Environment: real
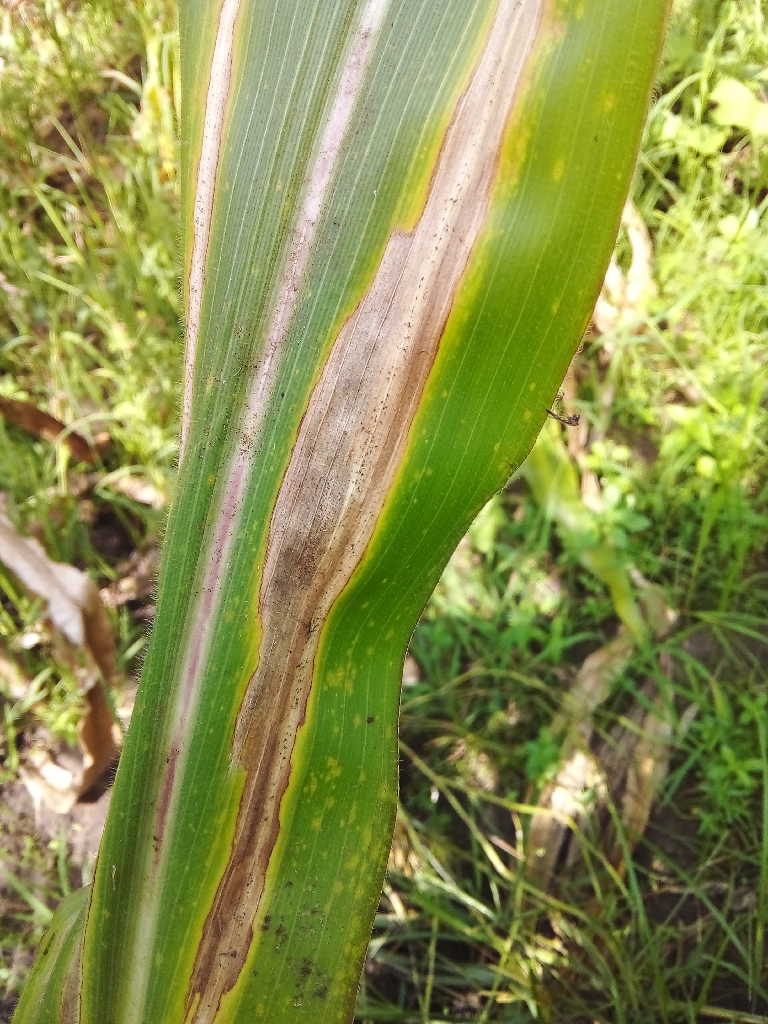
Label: northern_corn_leaf_blight